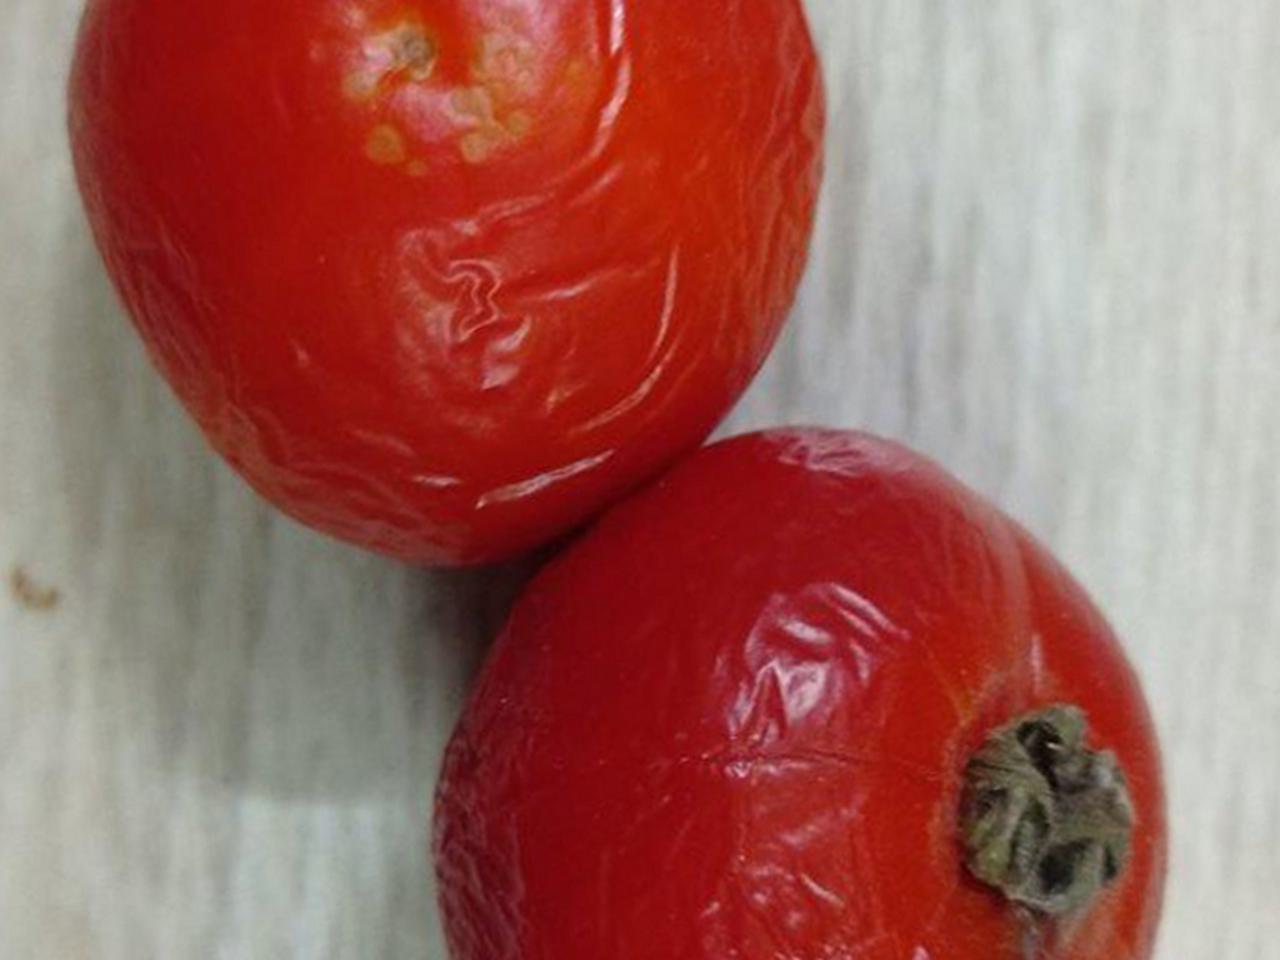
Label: Rotten